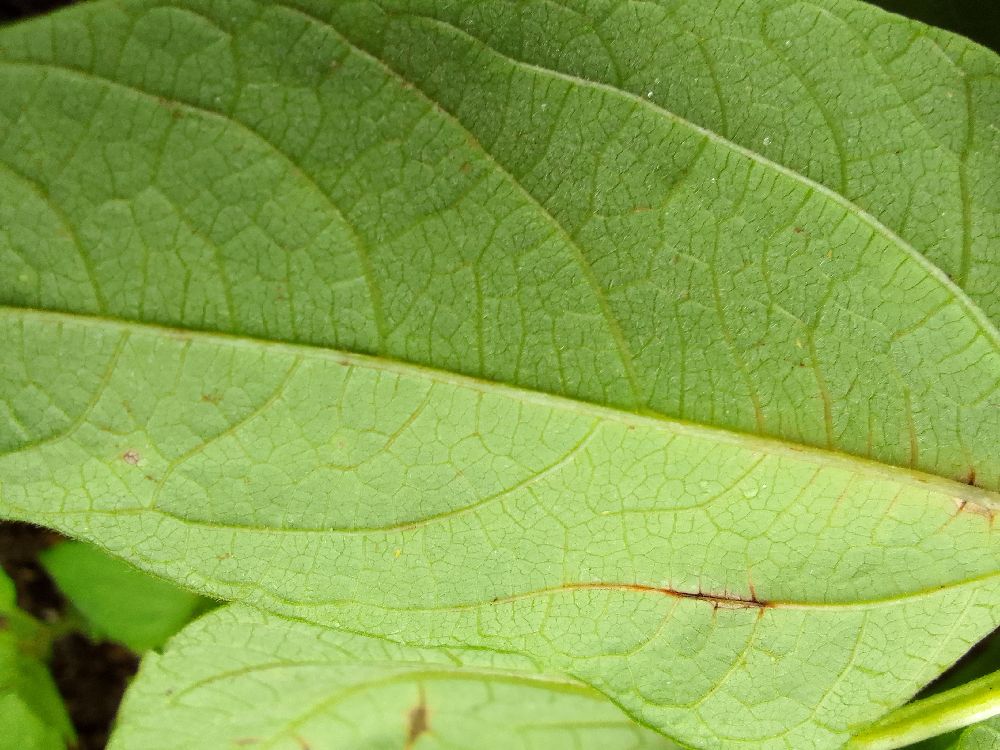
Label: anthracnose